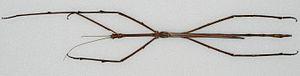
Phobaeticus chani, quelquefois appelé super-canne de Chan, est une espèce de phasmes de la famille des Phasmatidae. L’écologie et la biologie de cette espèce demeurent inconnues.